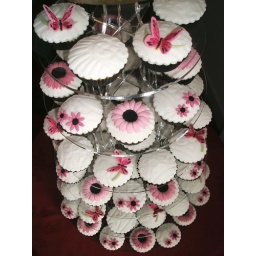
120 cup cakes in total!